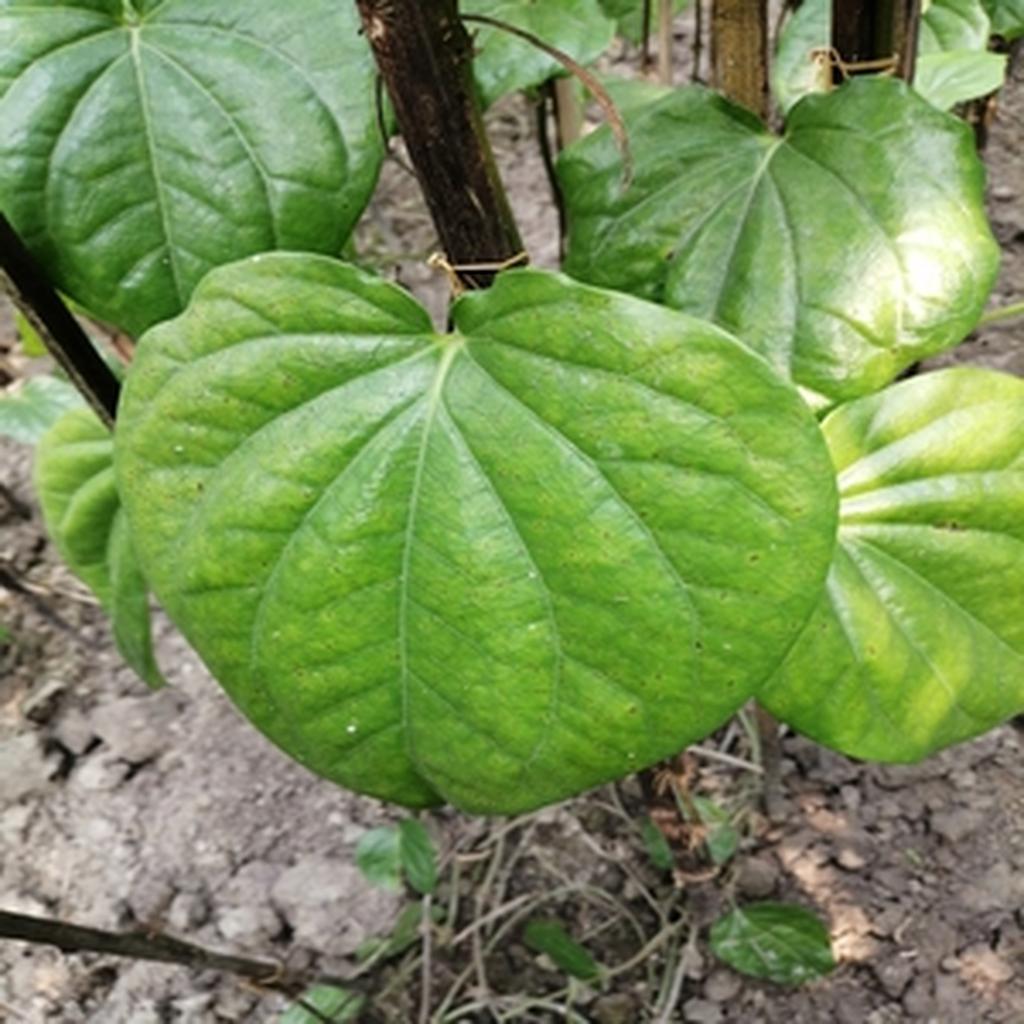
Label: Leaf_Spot